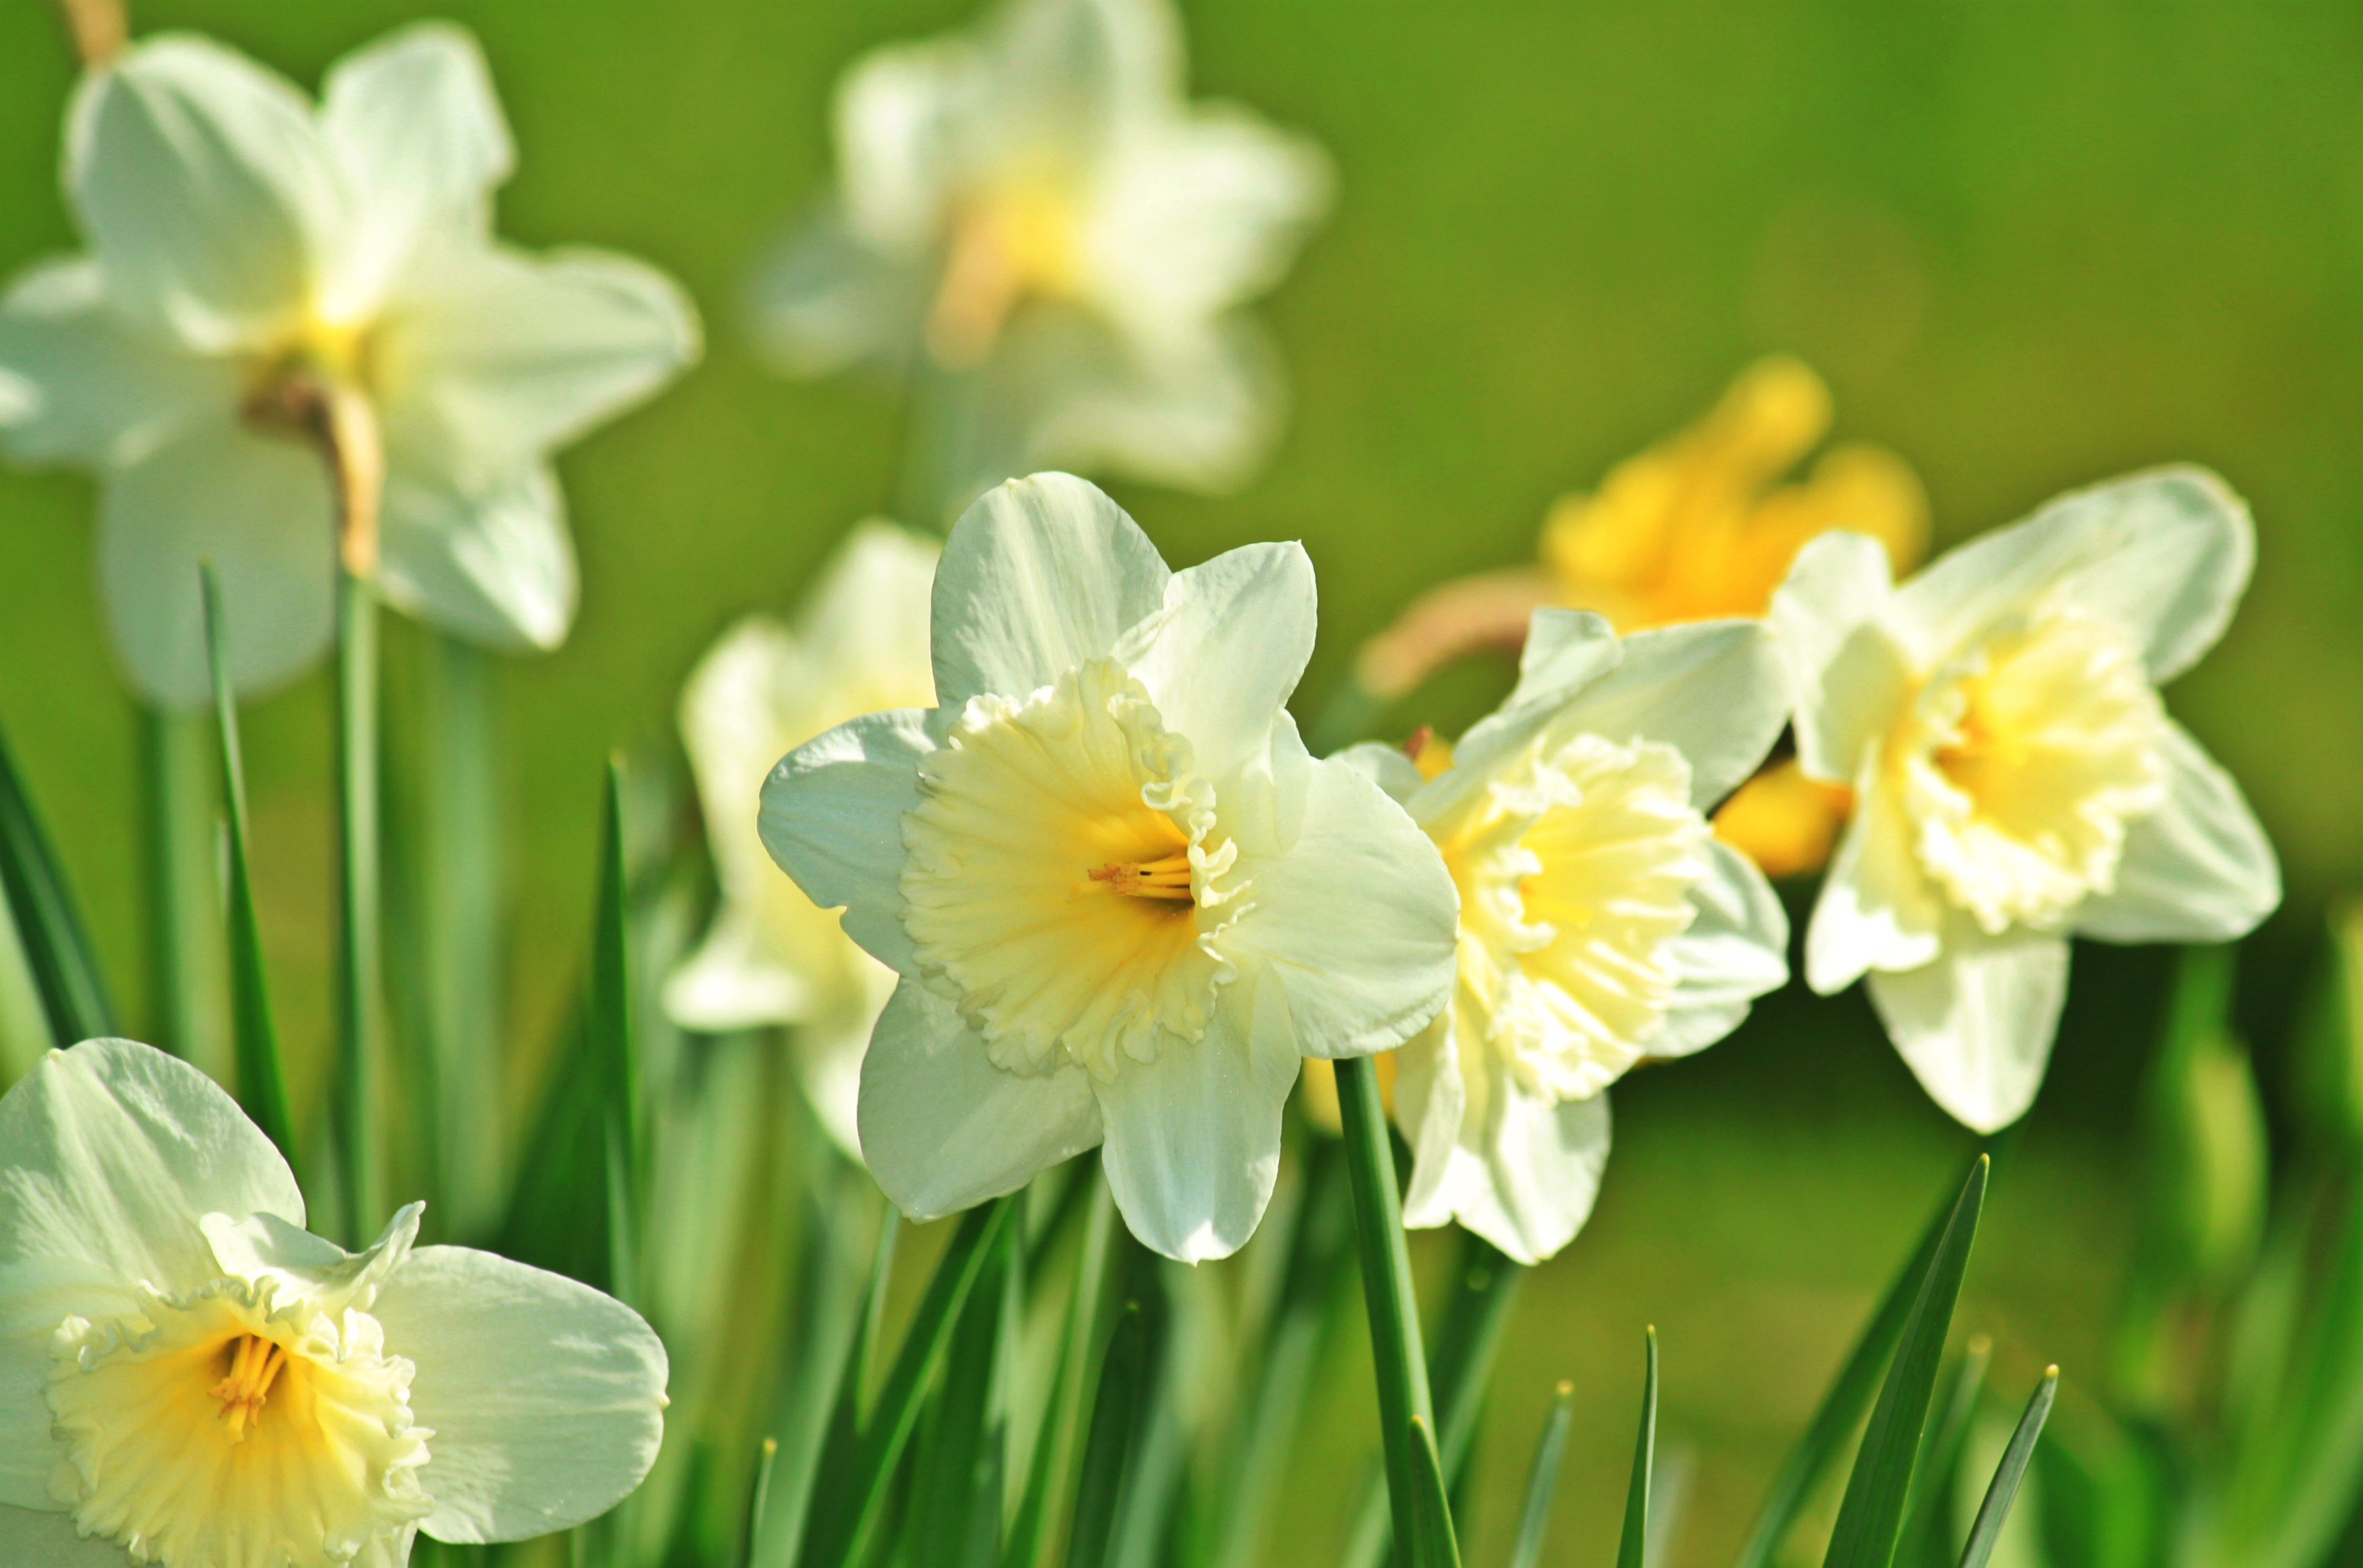
nature, blossom, plant, white, meadow, flower, petal, bloom, spring, botany, yellow, garden, close, daffodil, flora, flowers, bright, daffodils, narcissus, bicolor, macro photography, ornamental plant, garden plant, flowering plant, bright colours, daffodil field, plant stem, land plant